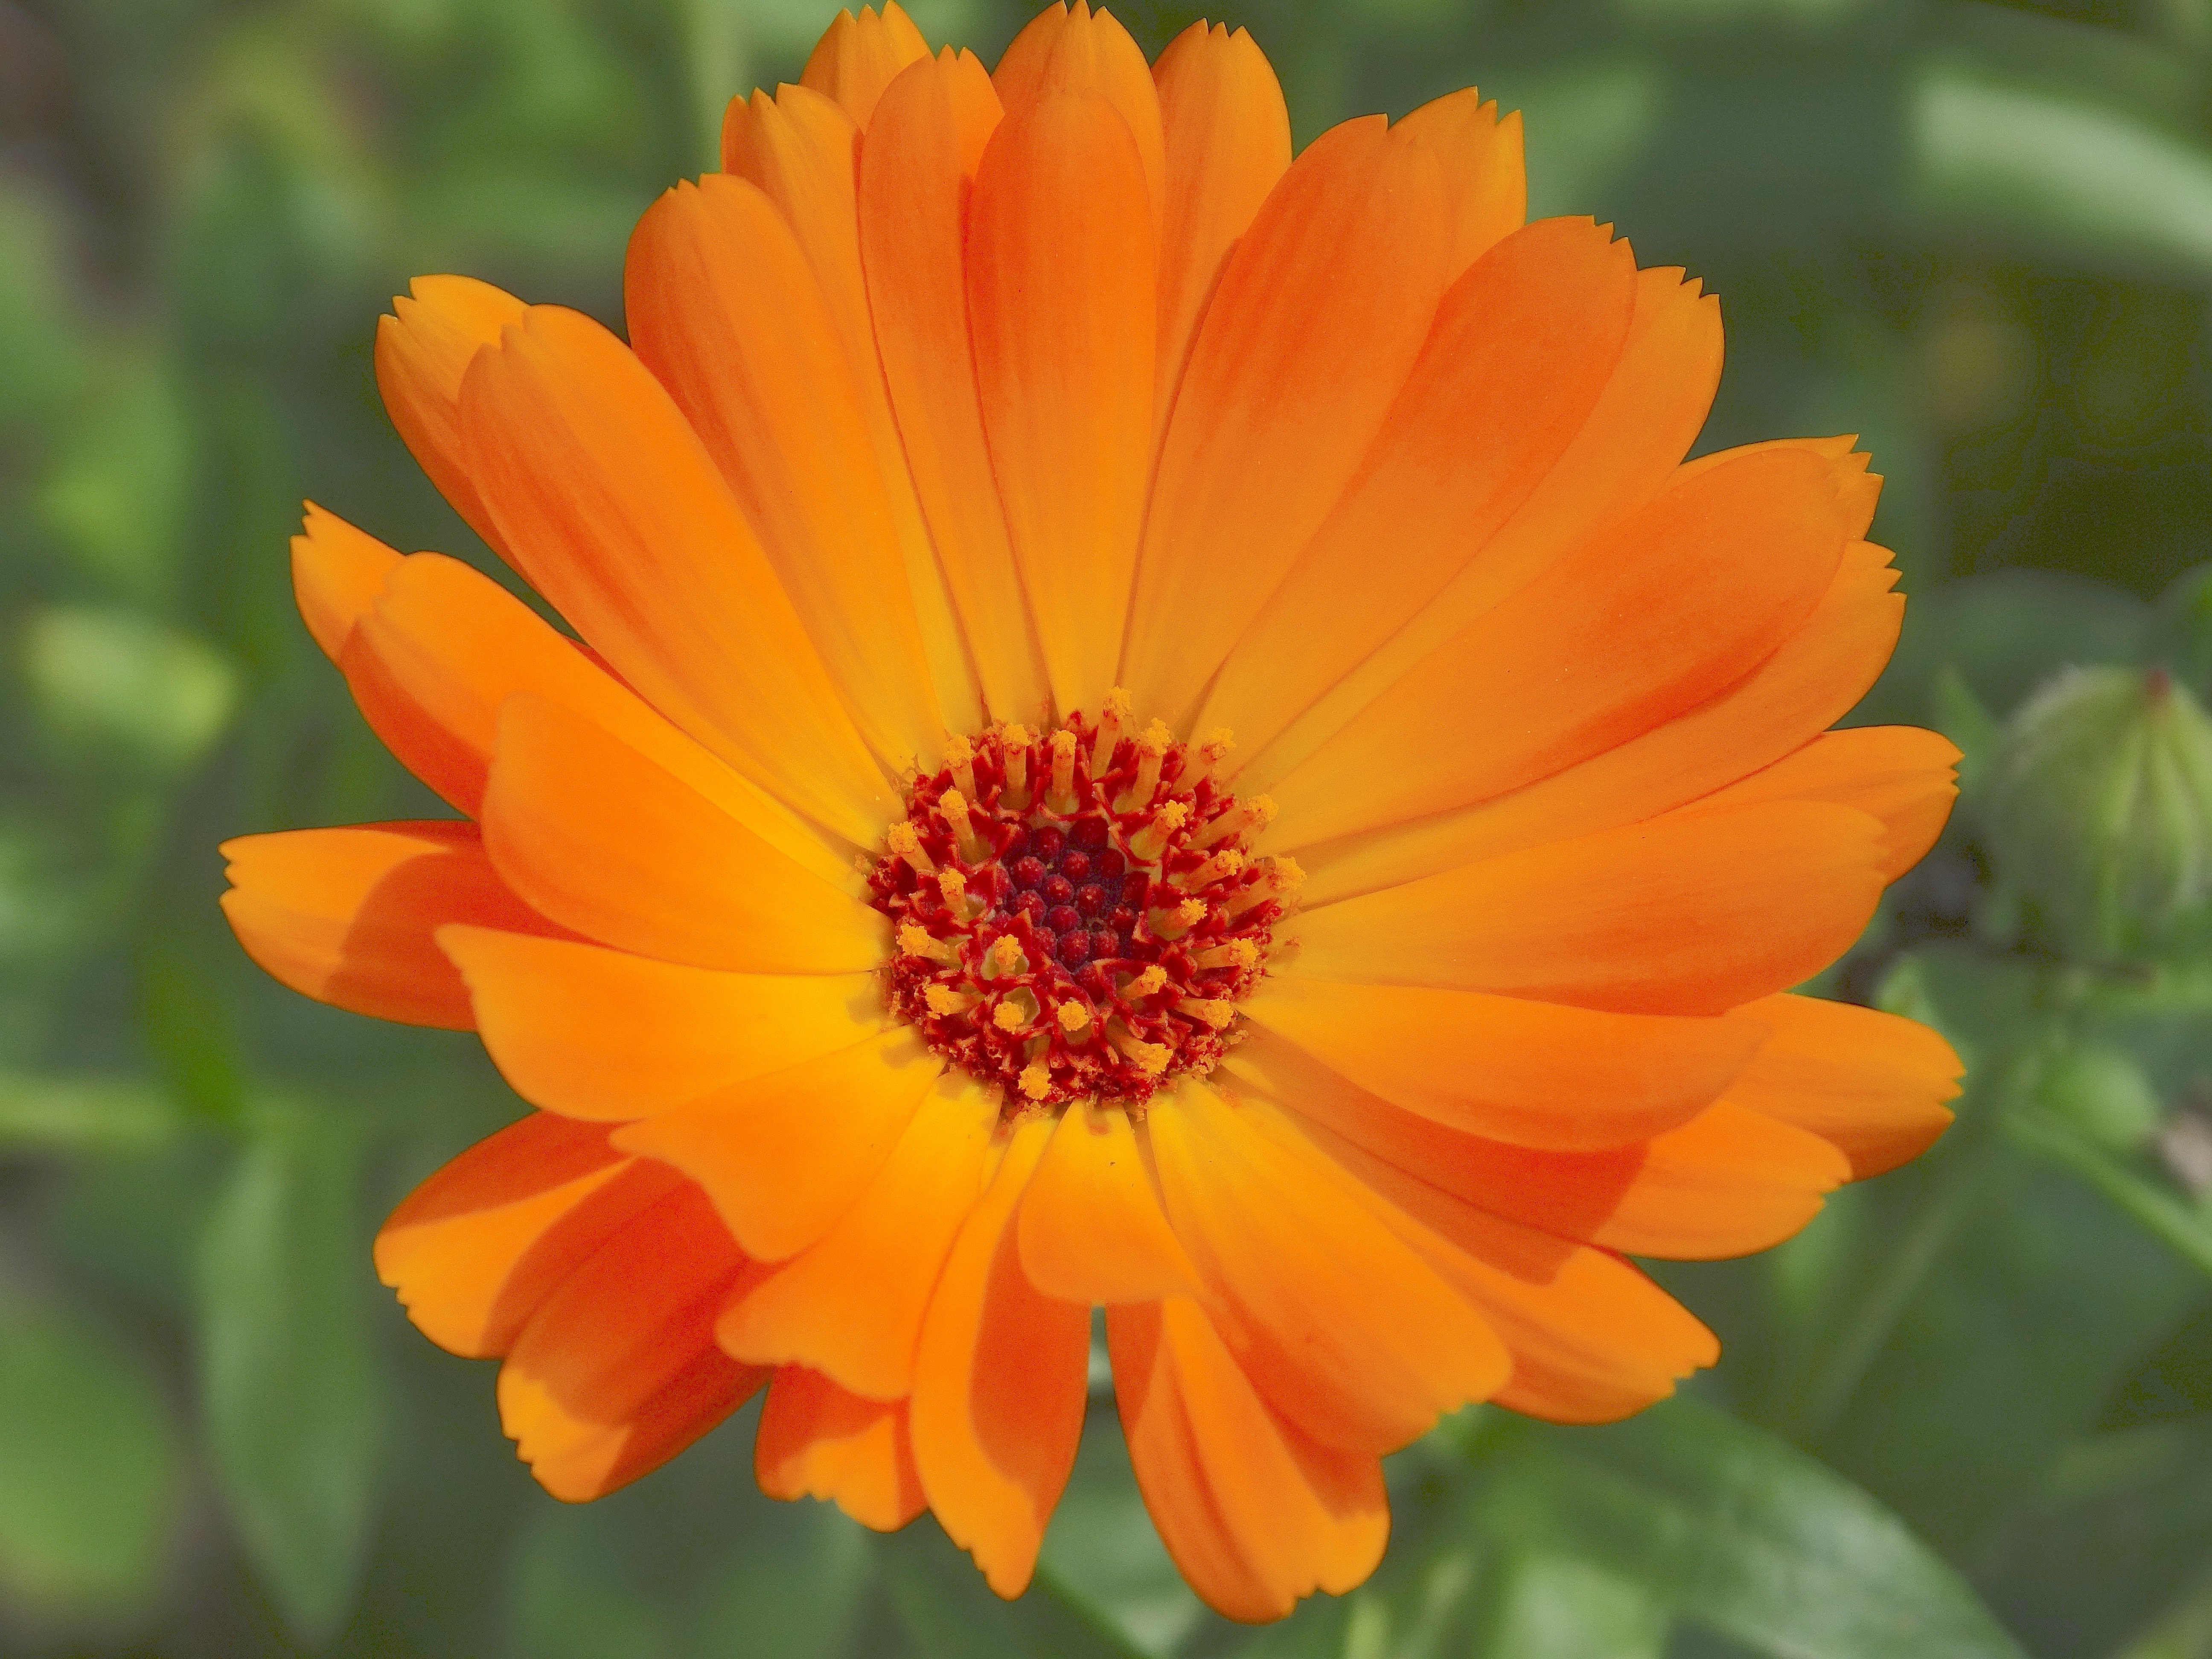
nature, blossom, plant, flower, petal, bloom, orange, herb, yellow, flora, wildflower, flowers, gardening, nectar, marigold, macro photography, flowering plant, daisy family, calendula, sulfur cosmos, calendula officinalis, annual plant, land plant